Ānanda

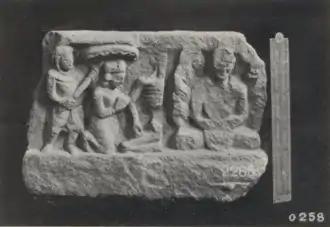

In the final days of the Buddha's life, the Buddha traveled to Kusinārā. The Buddha had Ānanda prepare a place for lying down between two sal trees, the same type of tree under which the mother of the Buddha gave birth. The Buddha then had Ānanda invite the Malla clan from Kusinārā to pay their final respects. Having returned, Ānanda asked the Buddha what should be done with his body after his death, and he replied that it should be cremated, giving detailed instructions on how this should be done. Since the Buddha prohibited Ānanda from being involved himself, but rather had him instruct the Mallas to perform the rituals, these instructions have by many scholars been interpreted as a prohibition that monastics should not be involved in funerals or worship of "stūpas" (structures with relics). Buddhist studies scholar Gregory Schopen has pointed out, however, that this prohibition only held for Ānanda, and only with regard to the Buddha's funeral ceremony. It has also been shown that the instructions on the funeral are quite late in origin, in both composition and insertion into the text, and are not found in parallel texts, apart from the "Mahāparinibbāna Sutta". Ānanda then continued by asking how devotees should honor the Buddha after his death. The Buddha responded by listing four important places in his life that people could pay their respects to, which later became the four main places of Buddhist pilgrimage. Before the Buddha died, Ānanda recommended the Buddha to move to a more meaningful city instead, but the Buddha pointed out that the town was once a great capital. Ānanda then asked who will be next teacher after the Buddha would be gone, but the Buddha replied that his teaching and discipline would be the teacher instead. This meant that decisions should be made by reaching consensus within the "saṅgha", and more generally, that now the time had come for the Buddhist monastics and devotees to take the Buddhist texts as authority, now that the Buddha was dying.